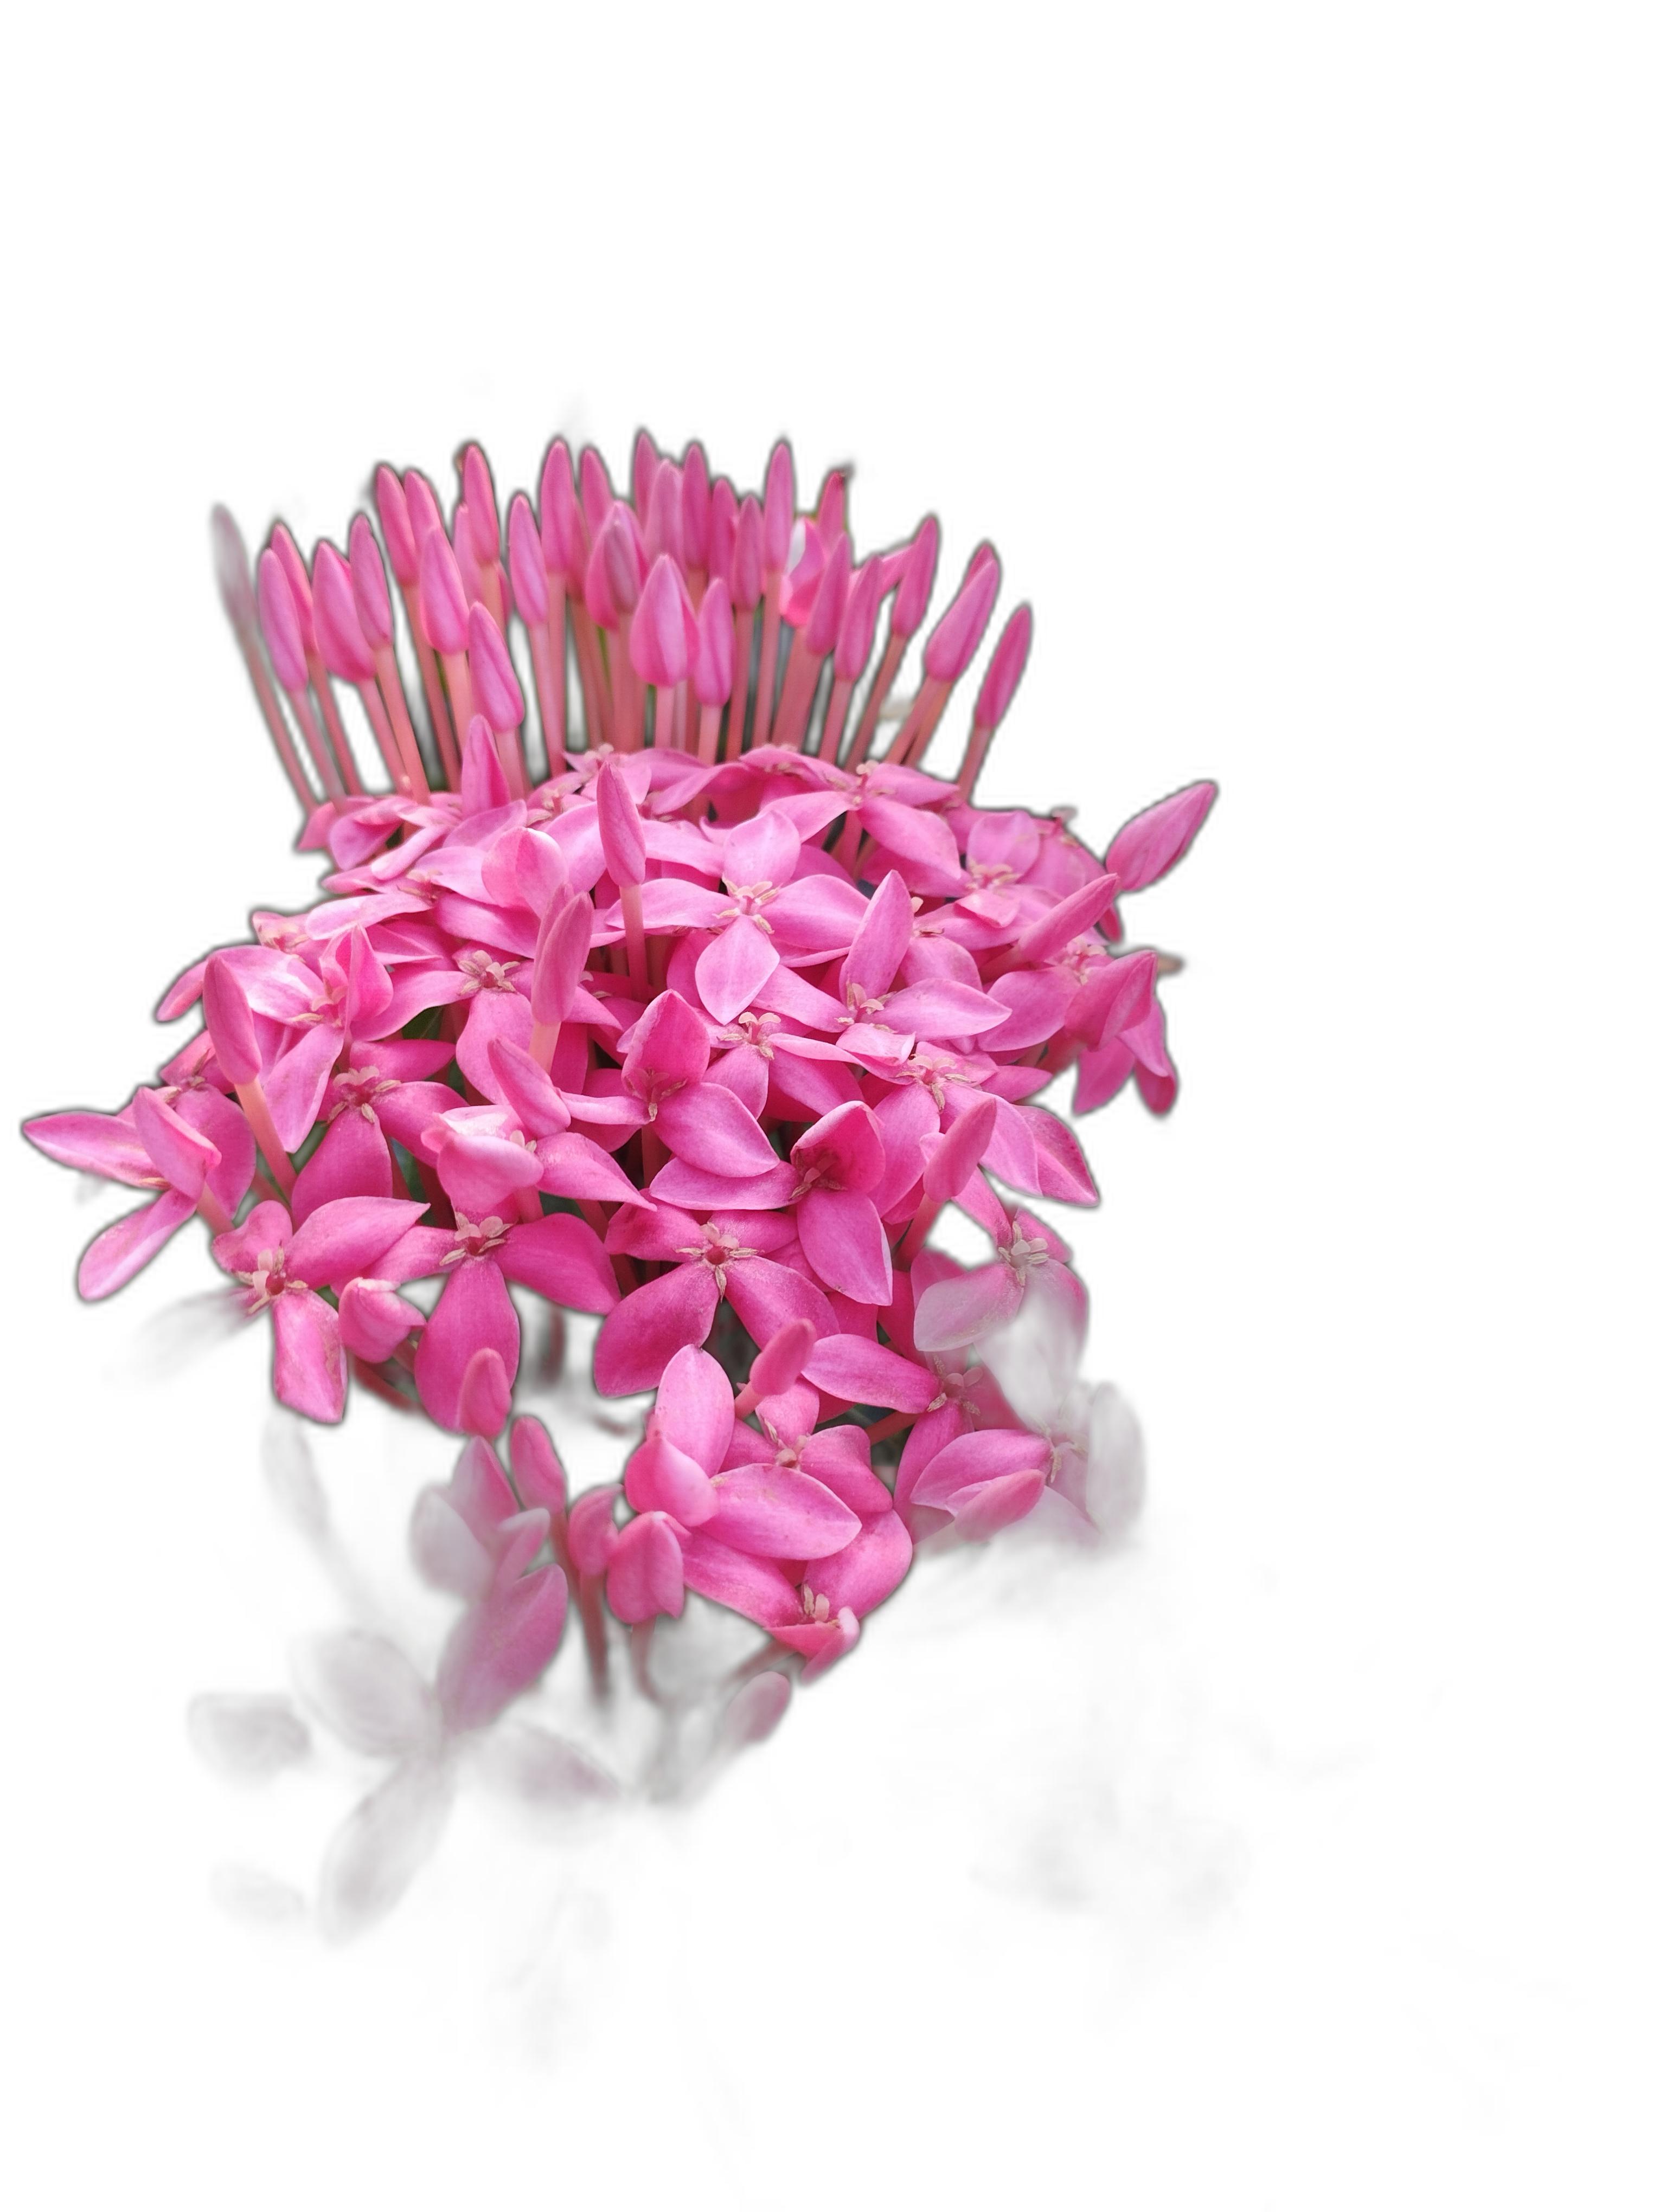
Label: Jungle geranium